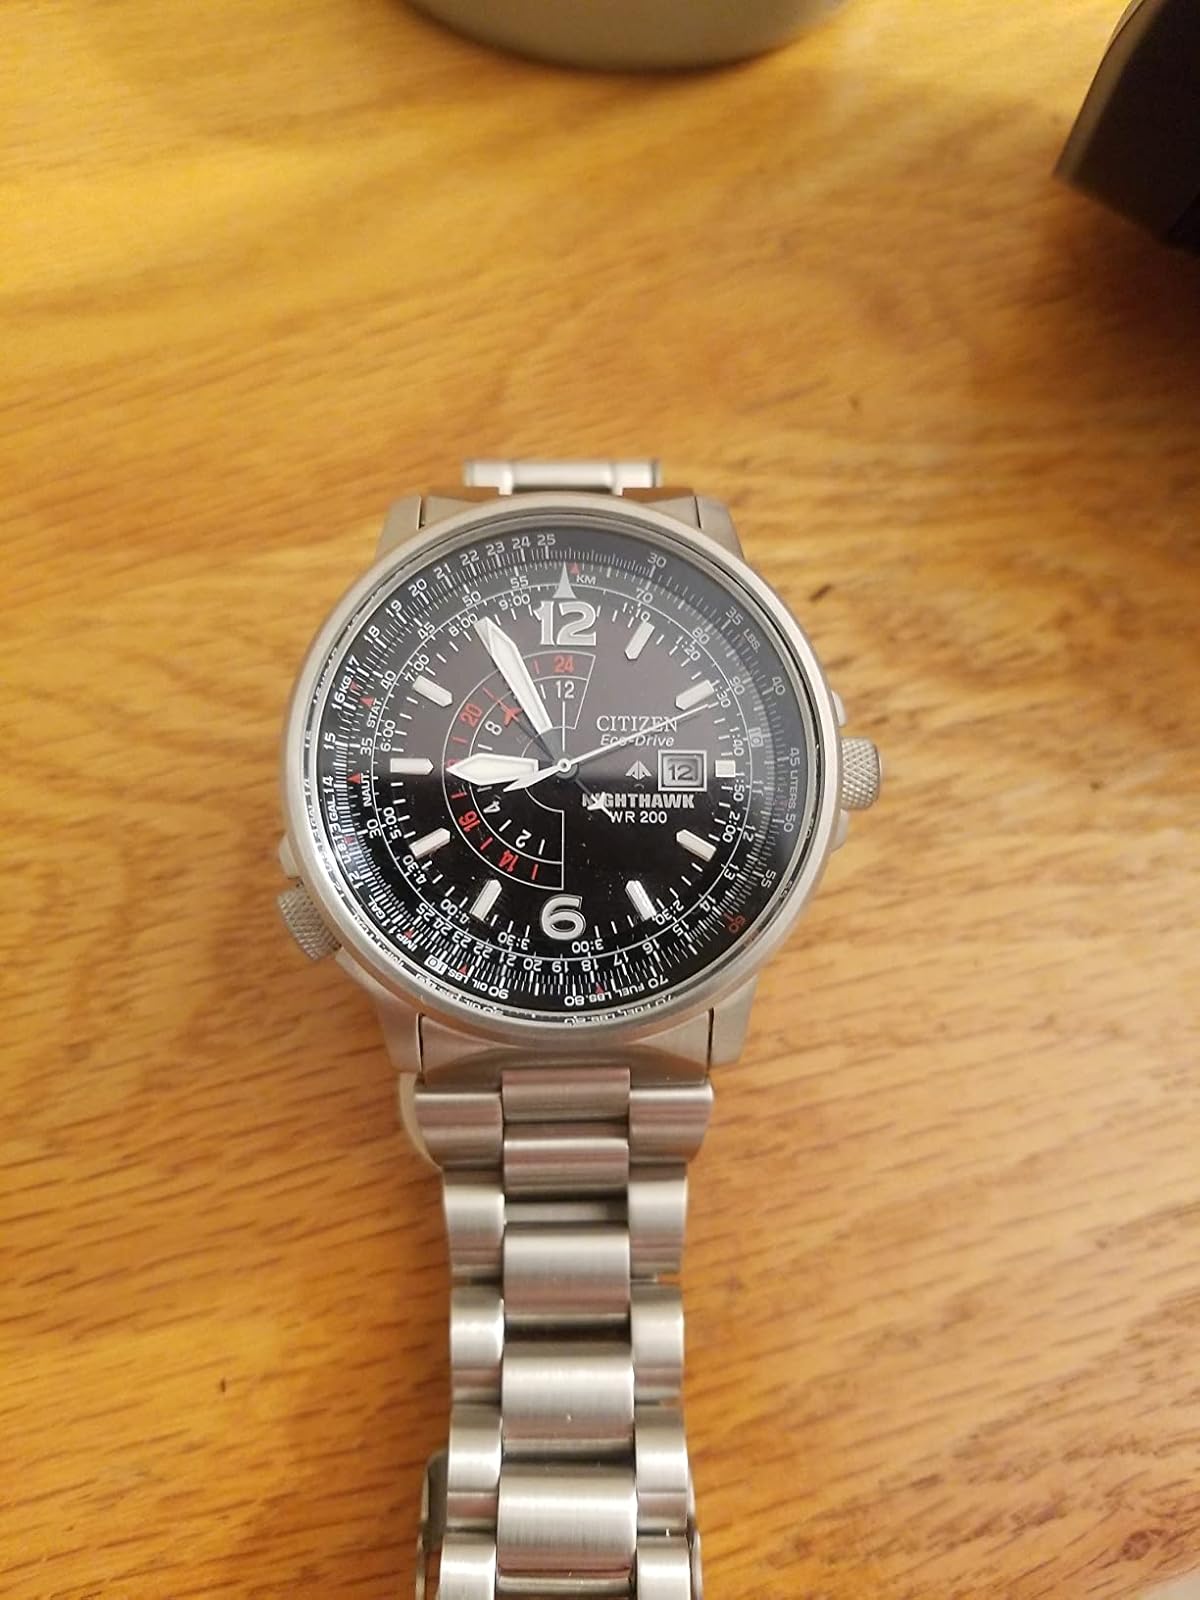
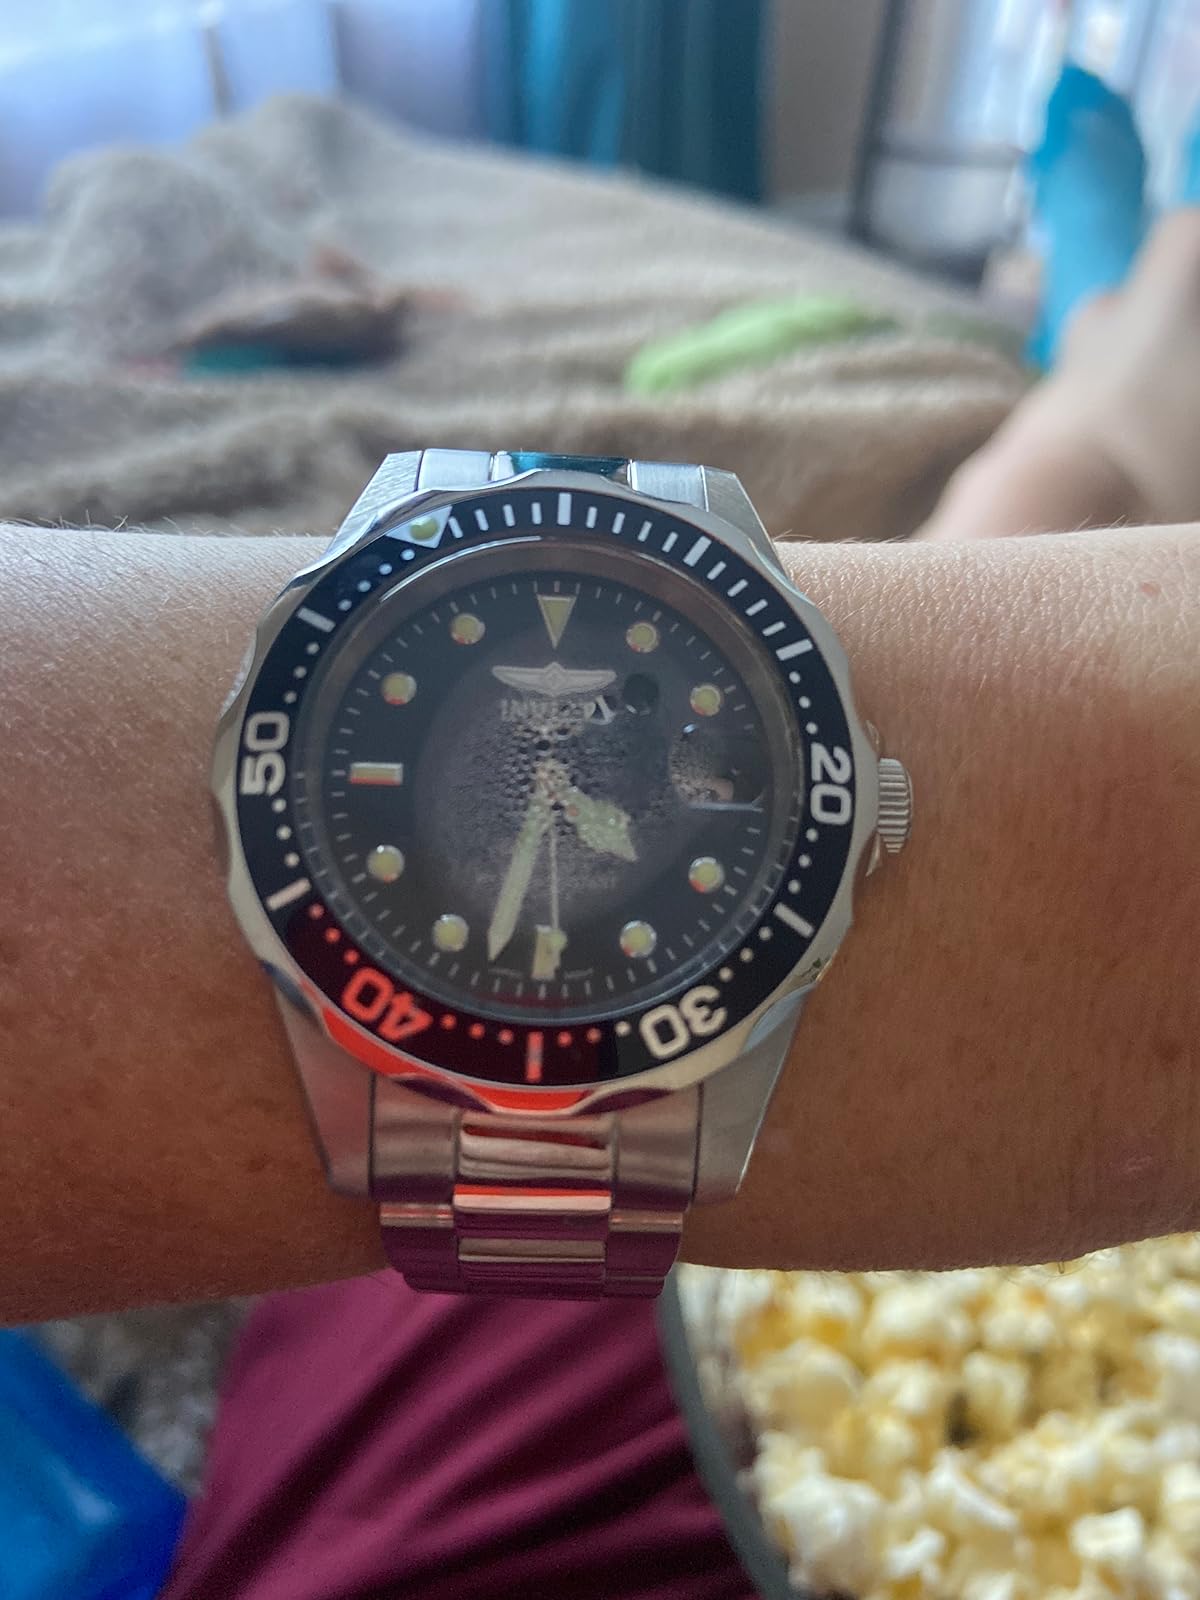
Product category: accessories_watch
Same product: no